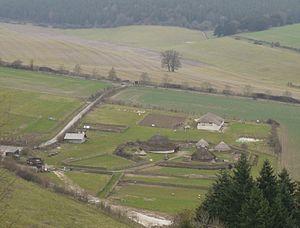
Cette liste des musées du Hampshire, Angleterre contient des musées qui sont définis dans ce contexte comme des institutions qui recueillent et soignent des objets d'intérêt culturel, artistique, scientifique ou historique. leurs collections ou expositions connexes disponibles pour la consultation publique. Sont également inclus les galeries d'art à but non lucratif et les galeries d'art universitaires. Les musées virtuels ne sont pas inclus.